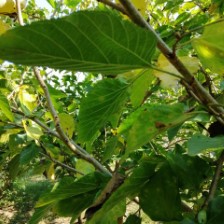
Variety: WhiteKing